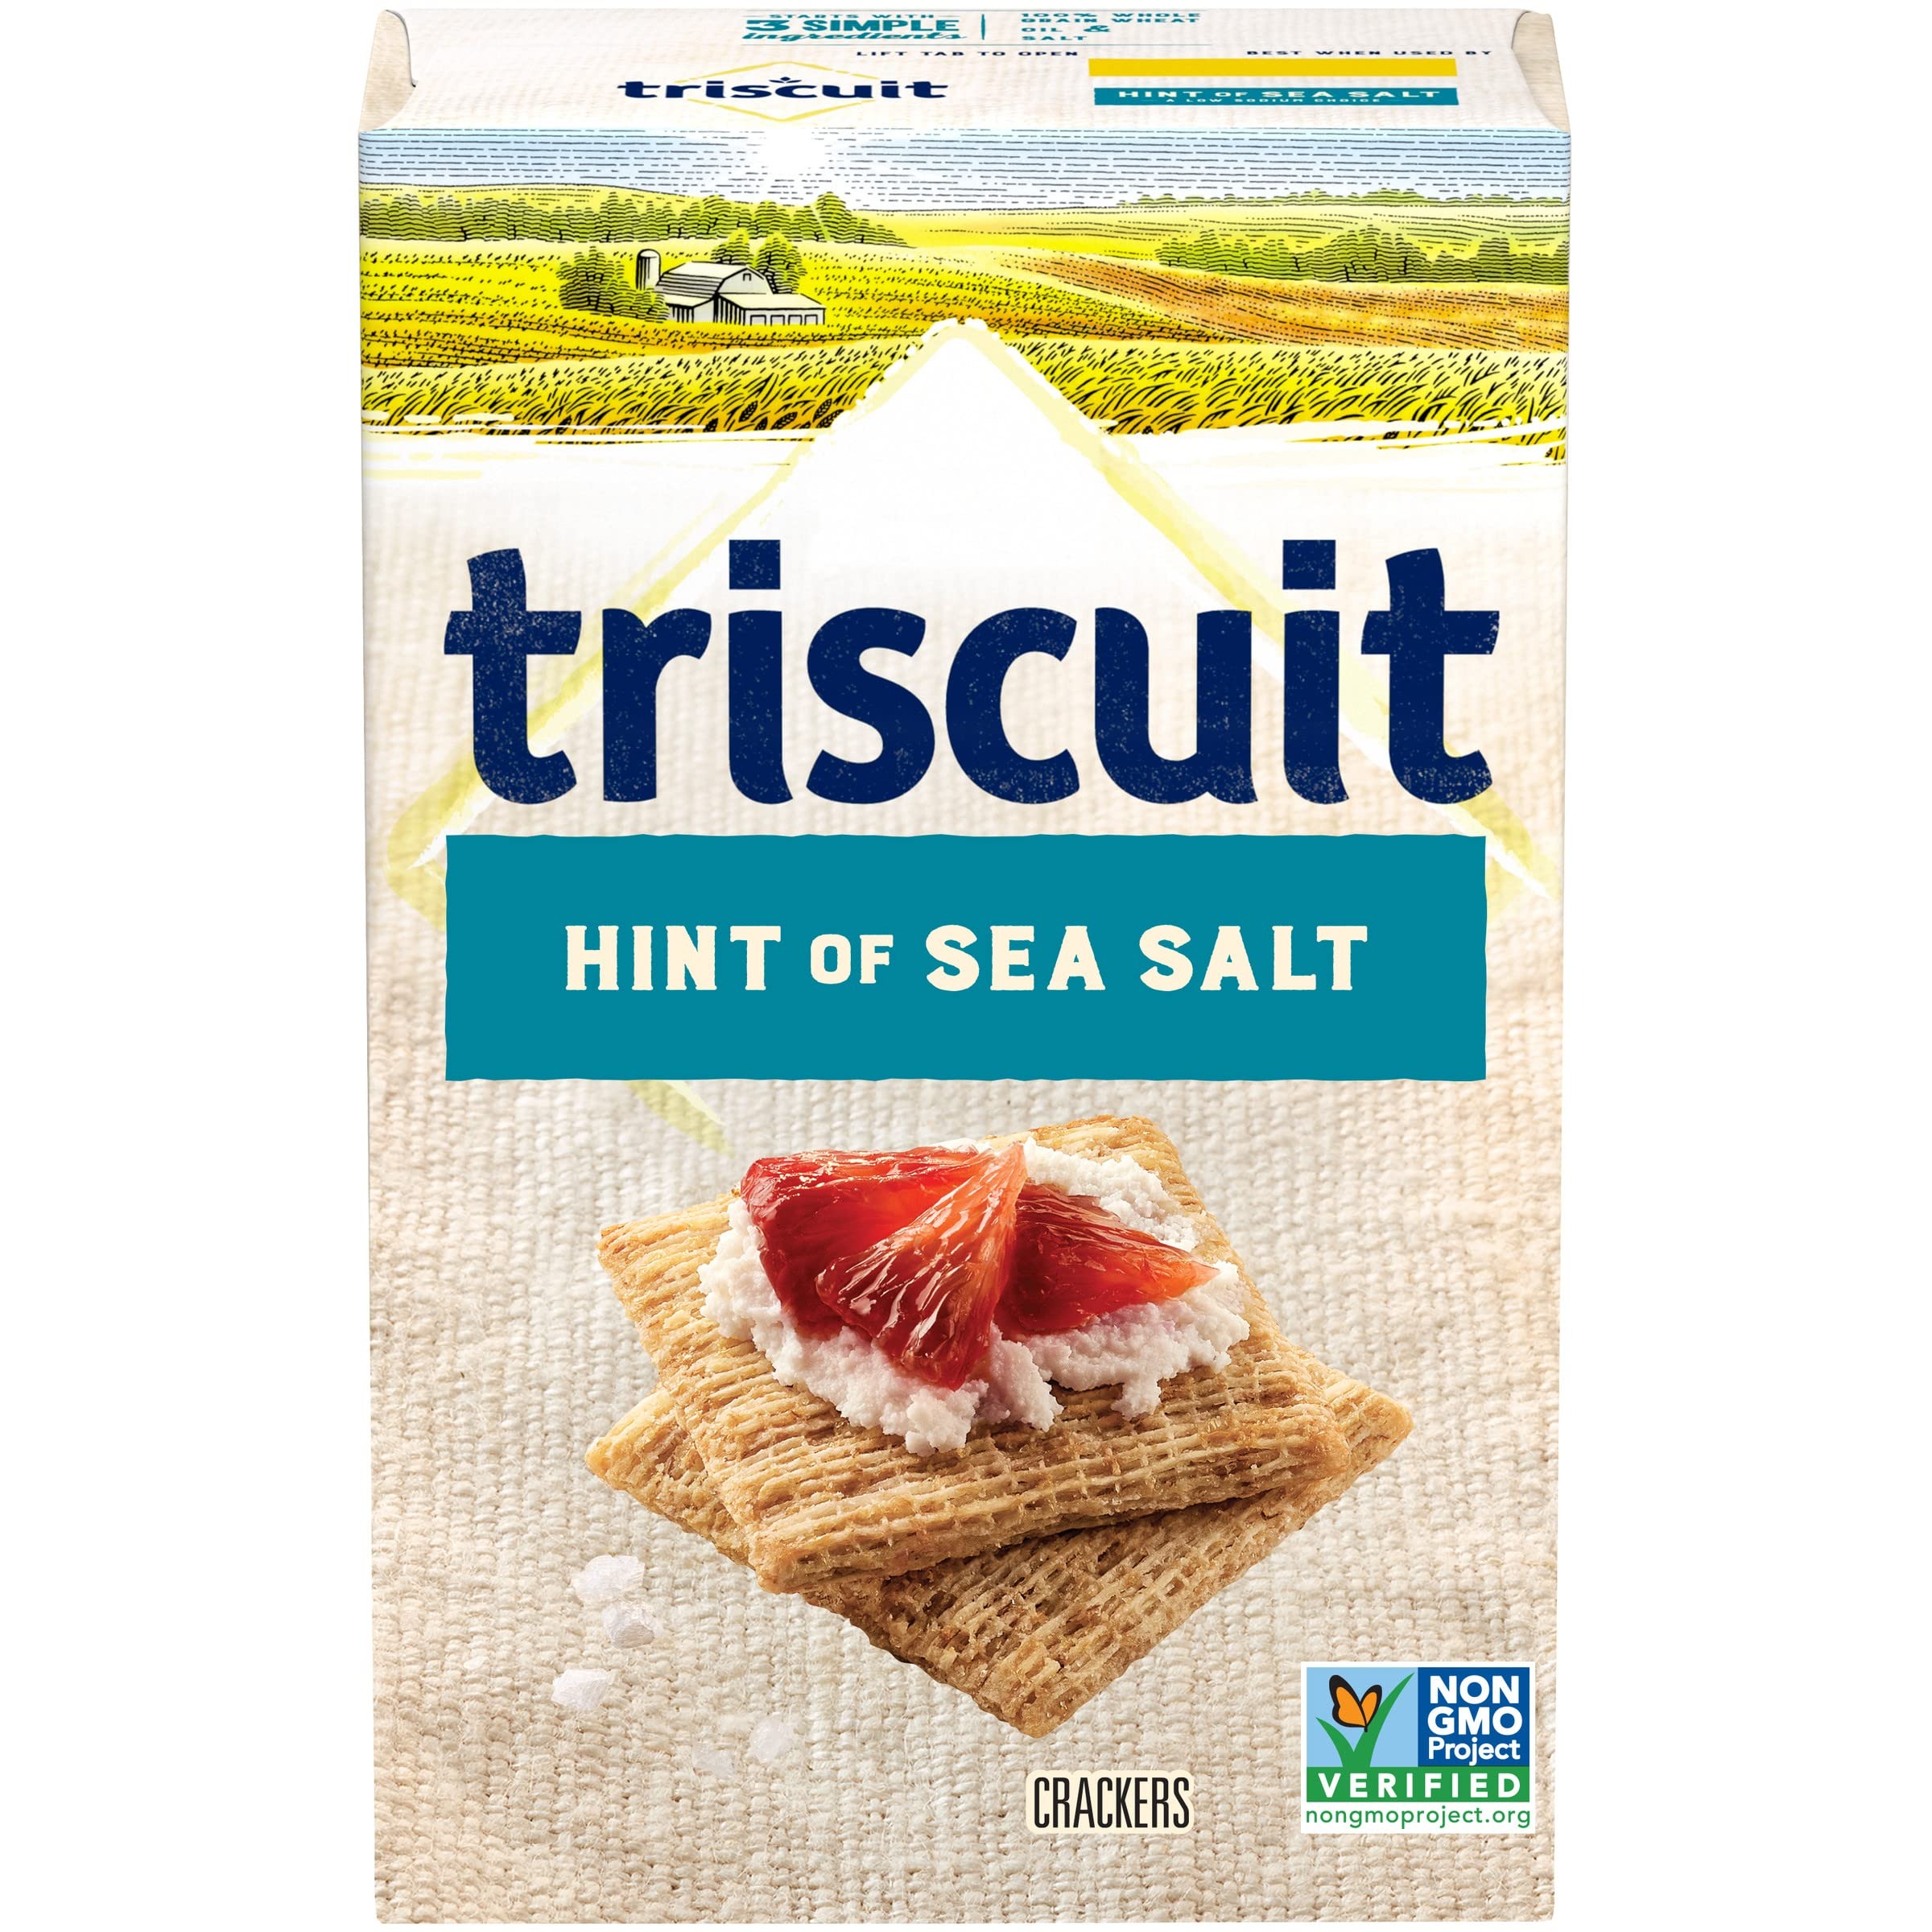
Item Name: Triscuit Hint of Salt, 8.5 oz
Bullet Point: A low sodium choice
Value: 8.5
Unit: Ounce

Price: 2.31